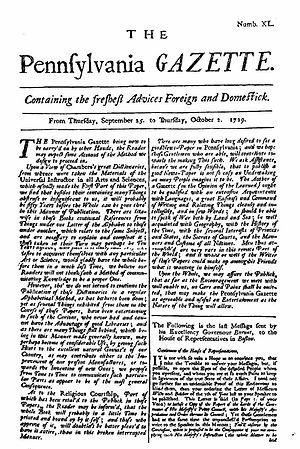
La révolution américaine est une période de changements politiques après 1763 dans les treize colonies britanniques d'Amérique du Nord qui ont donné lieu à la guerre d'indépendance des États-Unis contre la Grande-Bretagne. Épisode fondateur de la nation américaine et de la naissance des États-Unis, la révolution se manifesta par des violences contre les autorités britanniques, une guerre contre la métropole et des troubles sociaux.
Les Treize colonies sont les colonies de l'Empire britannique en Amérique du Nord qui donnèrent naissance aux États-Unis d'Amérique. C'est ainsi que le royaume de Grande-Bretagne, notamment, les désigna avant la signature du traité de Paris de 1783 où elles sortirent du champ de sa souveraineté. Elles sont situées sur la côte Est de l'Amérique du Nord, entre la Nouvelle-Écosse et la Floride et entre l'Atlantique et les Appalaches. Des colonies britanniques d'Amérique du Nord sont restées loyales à la Couronne.
Philadelphie, surnommée Philly, est une ville du Commonwealth de Pennsylvanie, située dans le Nord-Est des États-Unis, entre New York et Washington D.C. Le nom de la ville, choisi par William Penn, signifie « amitié fraternelle » en grec, car elle devait être un îlot de tolérance religieuse.
La Princess Augusta est un navire dont on connaît deux voyages de Rotterdam vers Philadelphie via Cowes dans l'île de Wight. Les passagers qu'il transporte, majoritairement de langue allemande, sont supposés venir du Palatinat et sont appelés « Palatines » par les autorités anglaises de la colonie de Pennsylvanie.